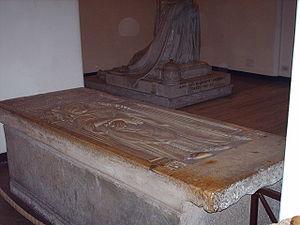
La nécropole papale de la basilique Saint-Pierre est une immense crypte contenant non seulement des chapelles dédiées à différents saints, mais aussi des tombes de rois, de reines et de papes à partir du Xᵉ siècle. Elle résulte d’une initiative d’Antonio da Sangallo, architecte en chef de la basilique Saint-Pierre, qui décide entre 1538 et 1546 de surélever de 3,2 mètres le pavement de la nef de la basilique pour en augmenter la luminosité. Ce nouveau pavement est alors soutenu par une série de voûtes qui forment des pièces accessibles, les grottes vaticanes, nom que l'on donne aux salles souterraines se trouvant sous la basilique et qui reprennent son plan.
Les tombes papales dans l'ancienne basilique Saint-Pierre, alors appelée basilique de Constantin, se situaient à l'emplacement de la Basilique Saint-Pierre du Vatican. Elles sont construites à partir du Vᵉ siècle jusqu'au XVIᵉ siècle. La majorité de ces tombes a été détruite entre le XVIᵉ siècle et le XVIIᵉ siècle, en raison de la démolition de la vieille basilique Saint-Pierre, à l'exception d'une tombe détruite lors du Sac de Rome par les Sarrasins. Le reste a été transféré, pour une partie dans la basilique, moderne, de Saint-Pierre du Vatican, implantée sur le site de la basilique primitive mais aussi, pour quelques-unes, dans d'autres églises de Rome.